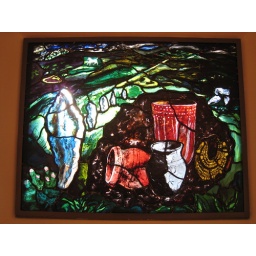
Stained glass panel set in front of a window in the Wiltshire Heritage Museum, Devizes.